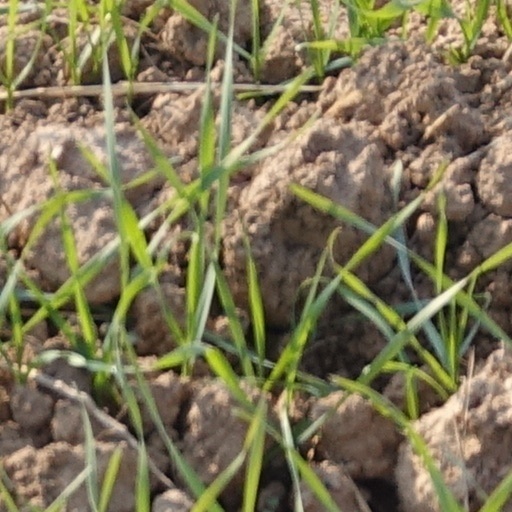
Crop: wheat